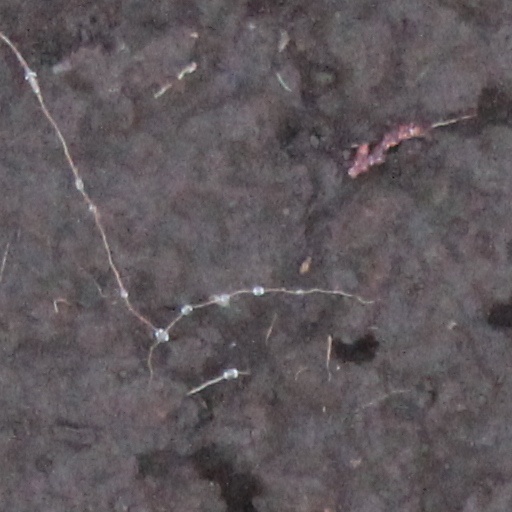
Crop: wheat